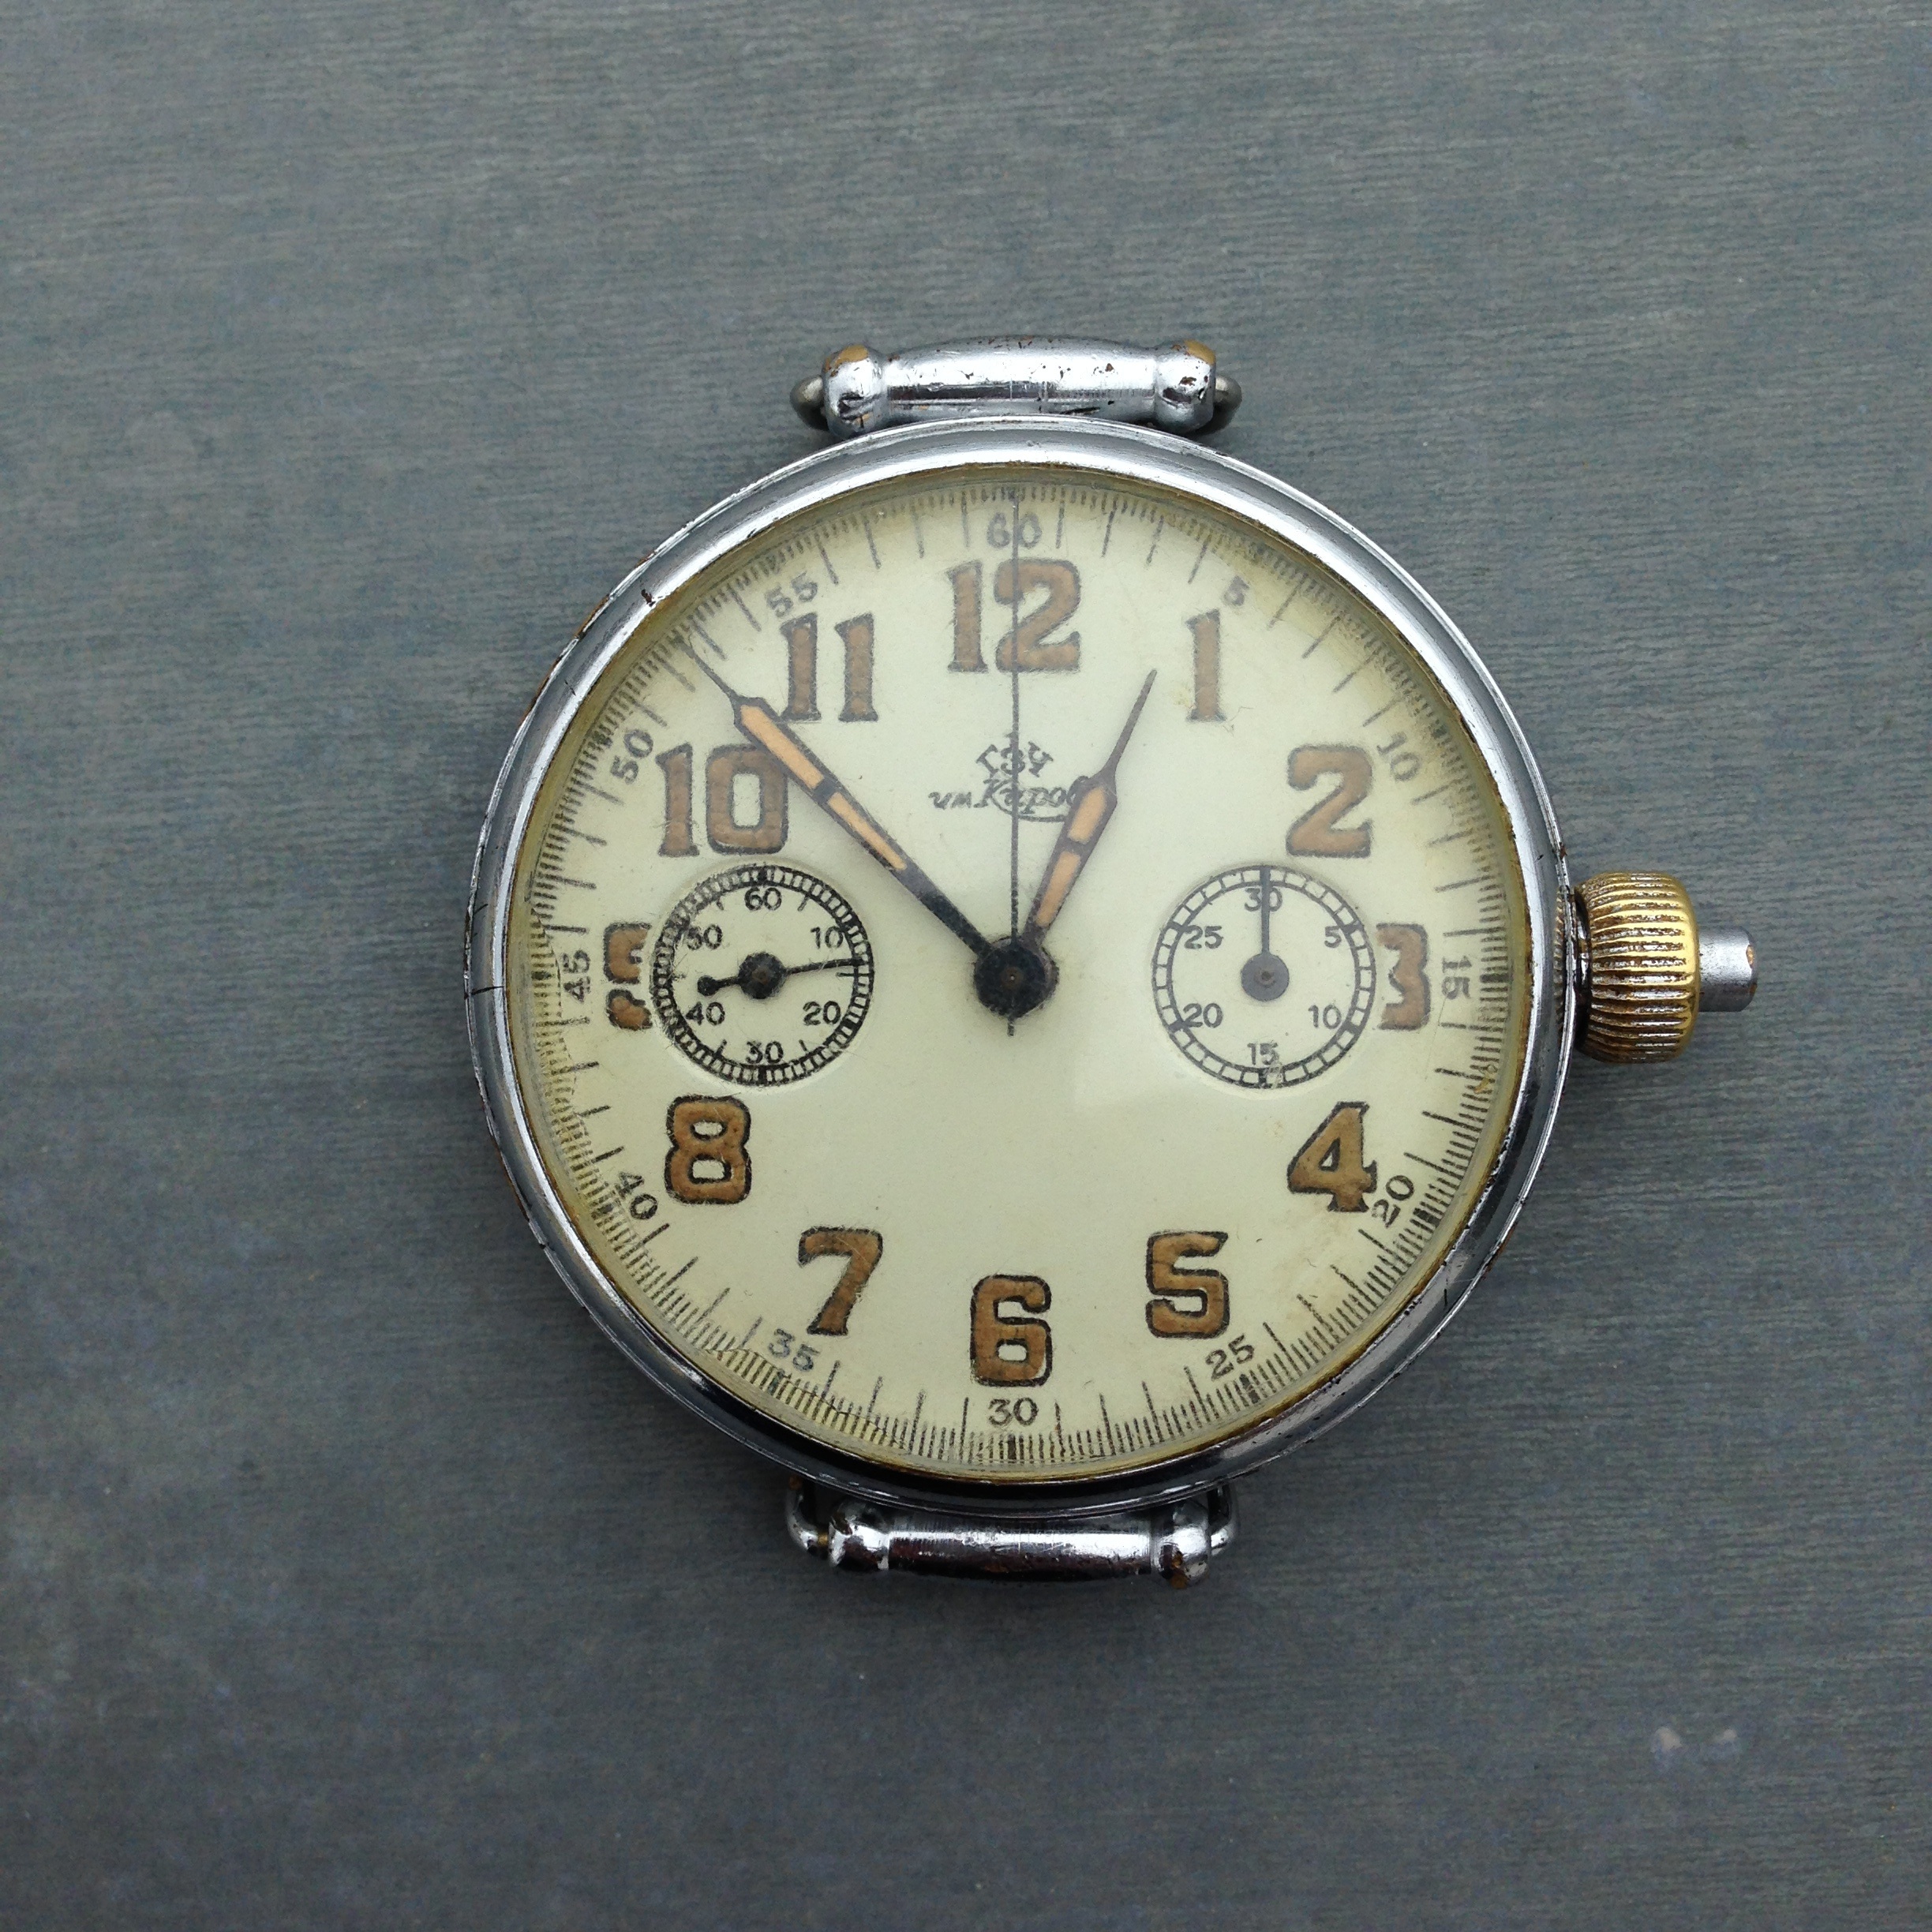
watch, hand, vintage, retro, clock, time, nostalgia, clock face, wrist watch, their